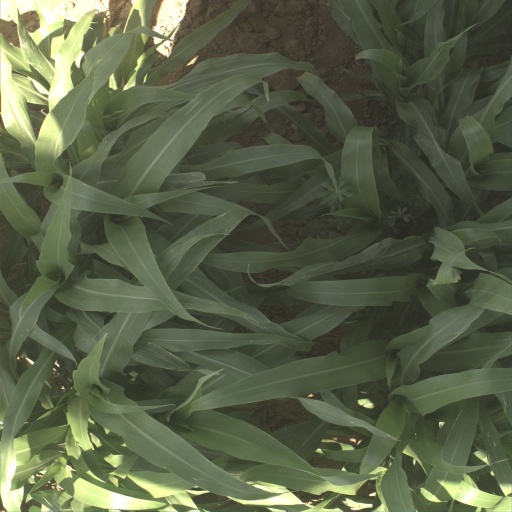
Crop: sorghum